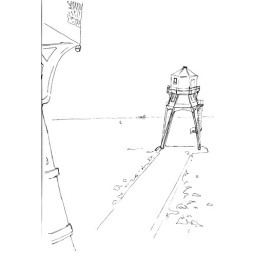
Sketched in situ, I may add colour later, due to the surprisingly blue English sky with the normal grey sea.